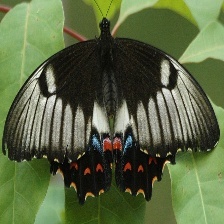
Species: ORCHARD SWALLOW